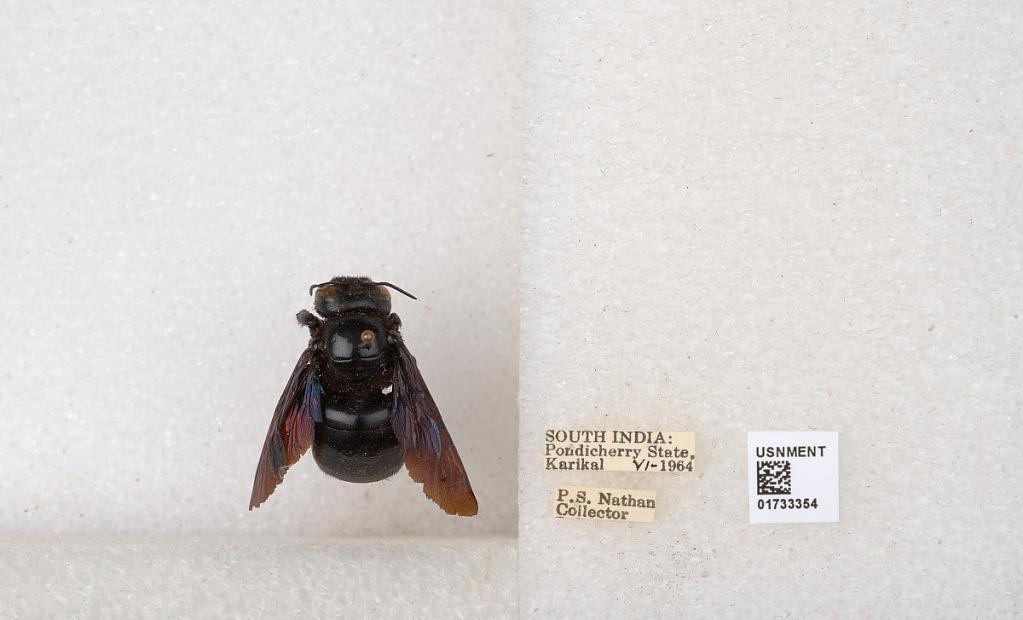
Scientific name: Xylocopa (Ctenoxylocopa) fenestrata (Fabricius)
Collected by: P. Nathan
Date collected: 1964-6-1
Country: India
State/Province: Puducherry
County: Karaikal
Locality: Karikal